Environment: lab
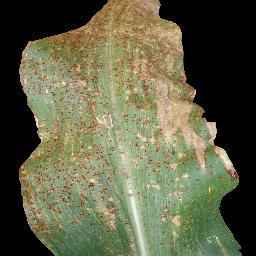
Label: common_rust